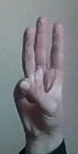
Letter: thaa